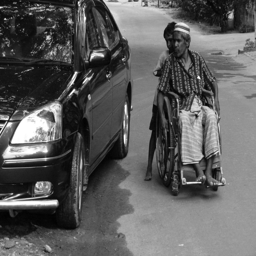
a man on a wheel chair rolls up beside a fancy black car .